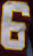
Number: 6